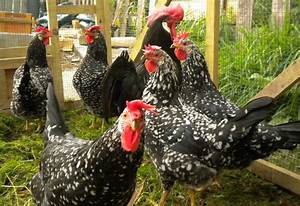
Label: chicken